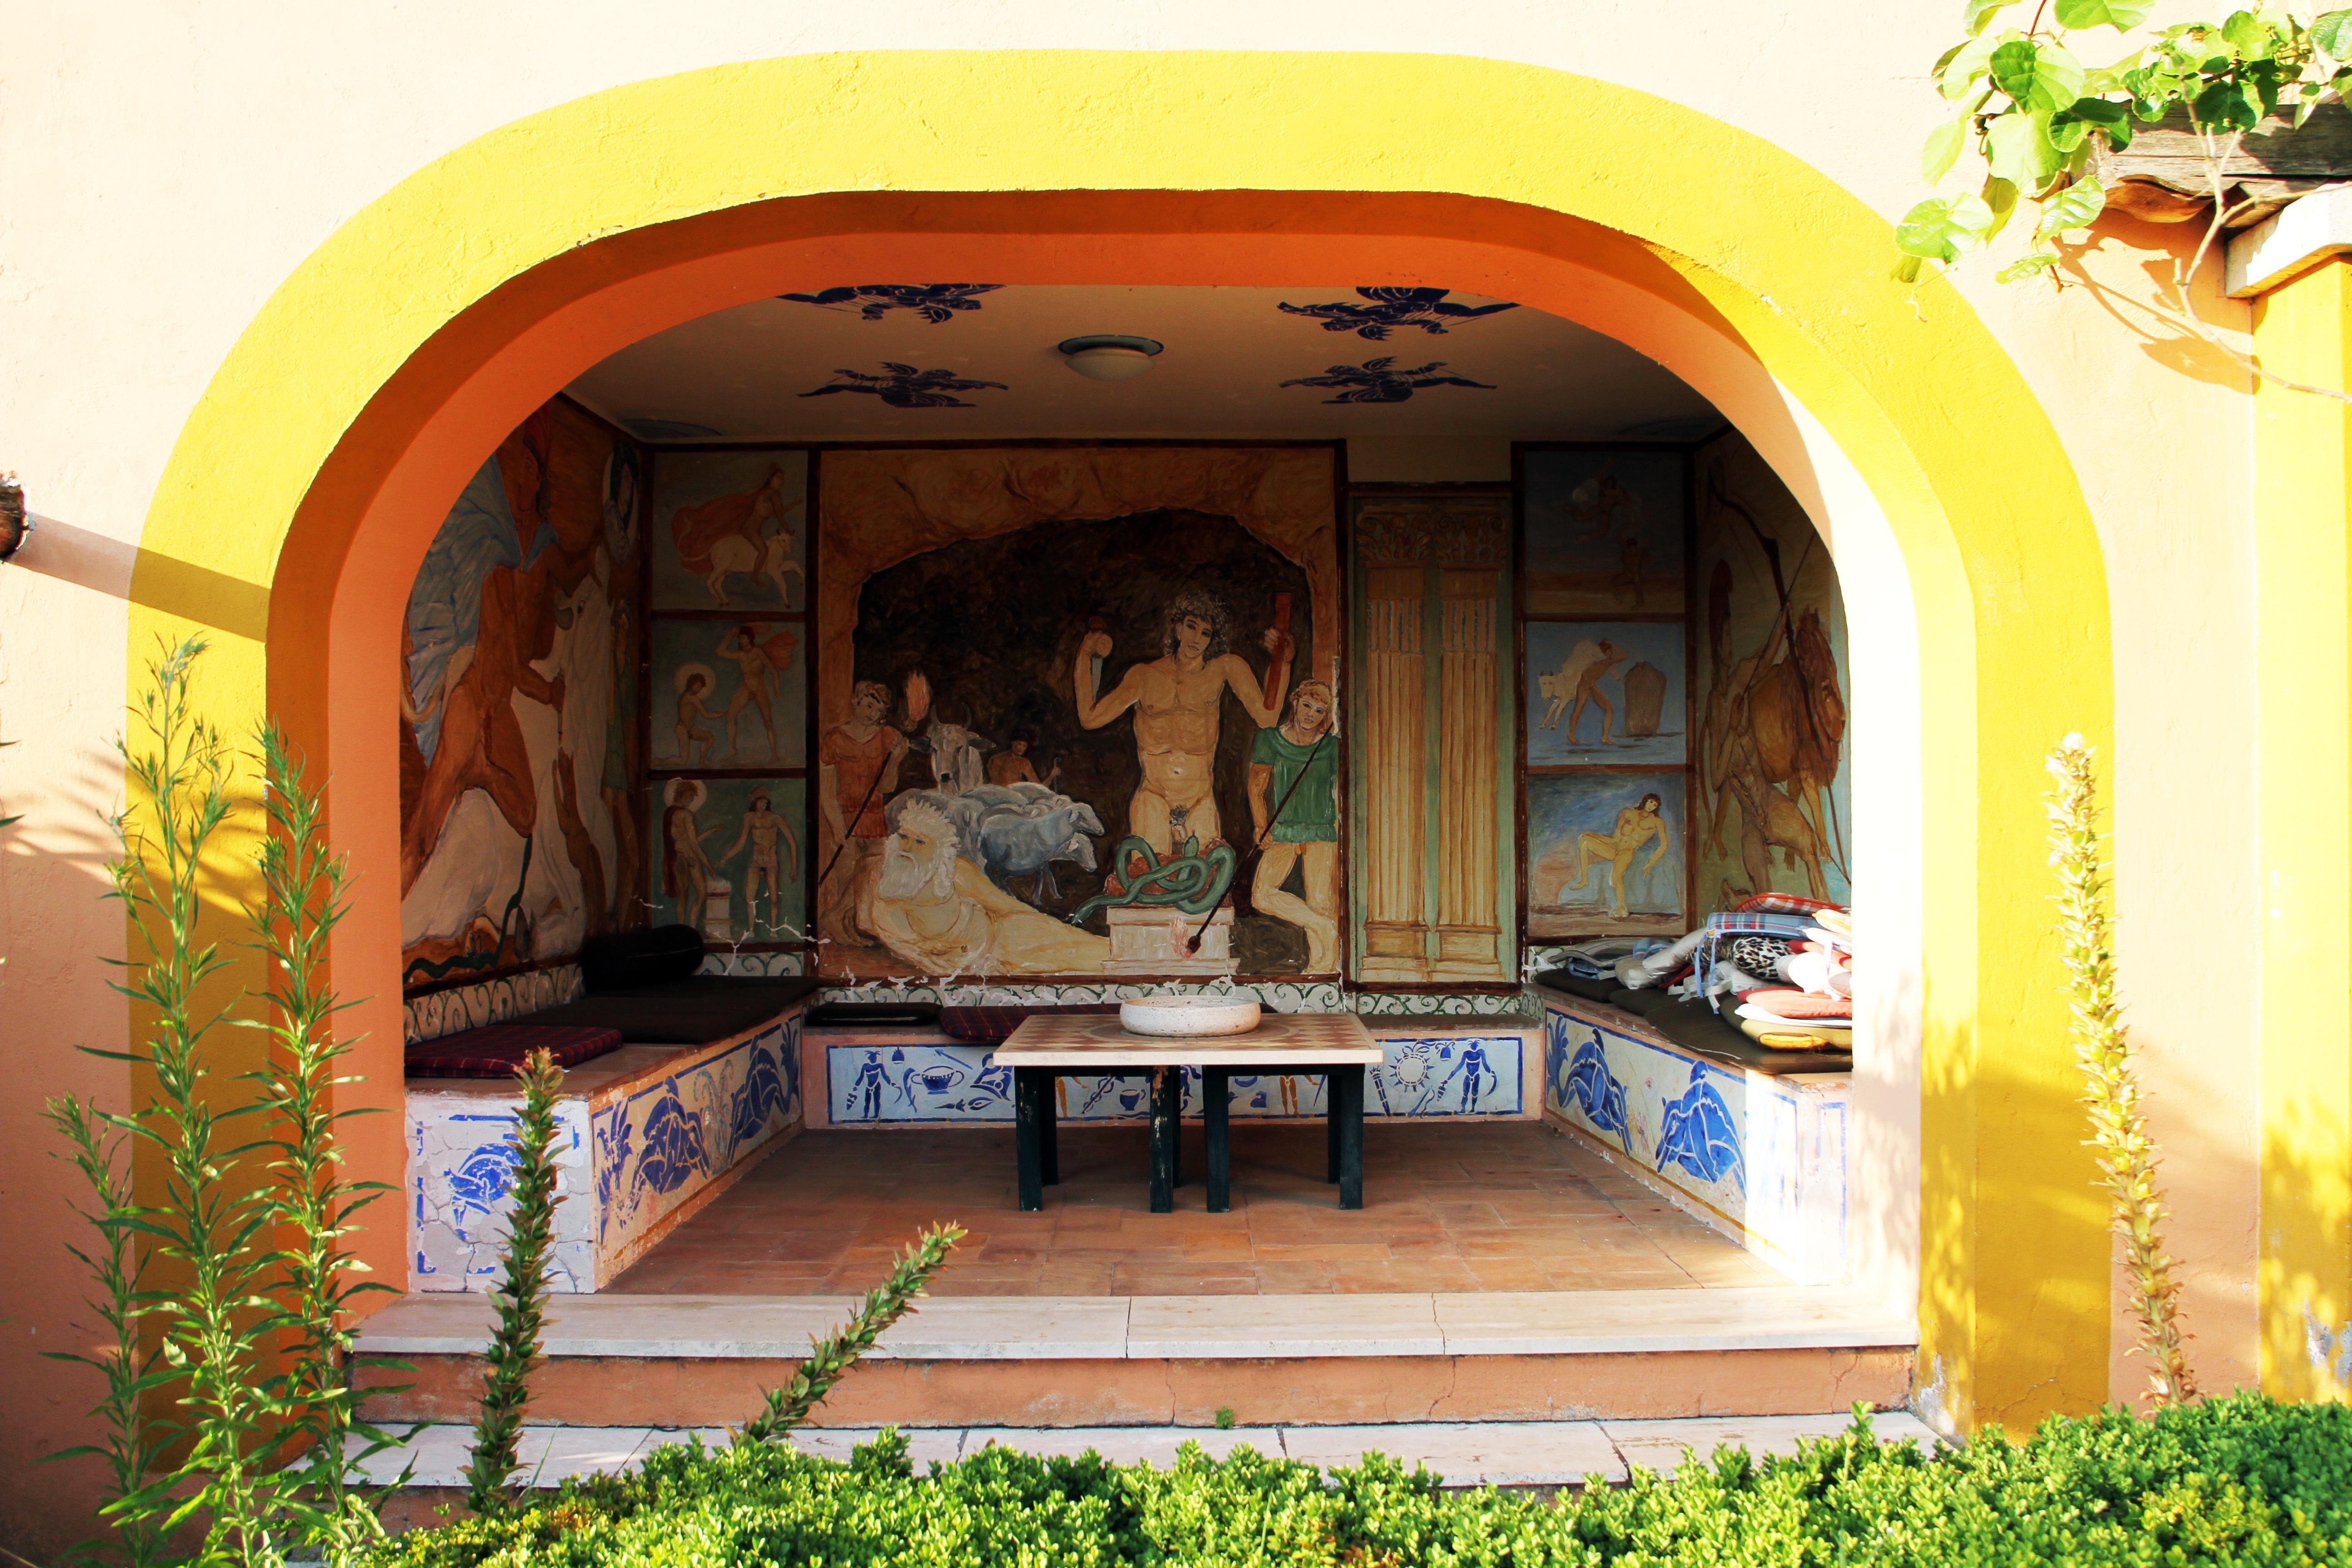
table, villa, mansion, home, arch, fresh, exterior, interior design, terrace, courtyard, mural, estate, hacienda